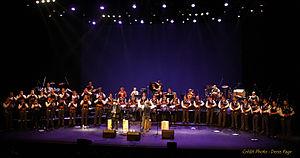
Le Bagad KEMPER en 2009 pour sa création ""Breizh Balkanik"" au Théâtre de Cornouaille"
Le Bagad Kemper est un bagad de la ville de Quimper dans le Finistère, en France. L'ensemble comporte aussi un groupe secondaire, le Bagad Glazik Kemper, ainsi qu'un bagad école, le Bagadig Kemper.